Ferguson TE20

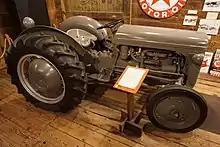
A 1949 Ferguson TO20 on display at the Northeast Texas Rural Heritage Center and Museum in August 2015

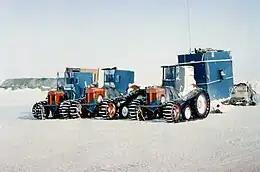
Commonwealth Trans-Antarctic Expedition

During the war years, the Ferguson design team developed many improvements to both tractor and implements and started to make arrangements to manufacture in the United Kingdom. The agreement with Ford in 1938 was to include production at the Ford plant at Dagenham, Essex, but the UK Ford company would not do it. By 1945, Ferguson had made a manufacturing agreement with the Standard Motor Company of Coventry to produce a Ferguson tractor incorporating all their latest improvements and to be known as the TE20. As well as allowing Ferguson to get his tractor into full production, the deal was of great benefit to Standard, because the tractor would be built in its huge "shadow factory" which had been an aero engine plant during World War II but was then standing empty. Standard developed a new wet-liner engine for the tractor, and for Standard's road cars, such as the Vanguard.